Sky position (RA, Dec in degrees): 136.002, 13.664
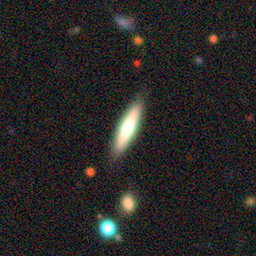
Galaxy morphology: Cigar Shaped Smooth Galaxies